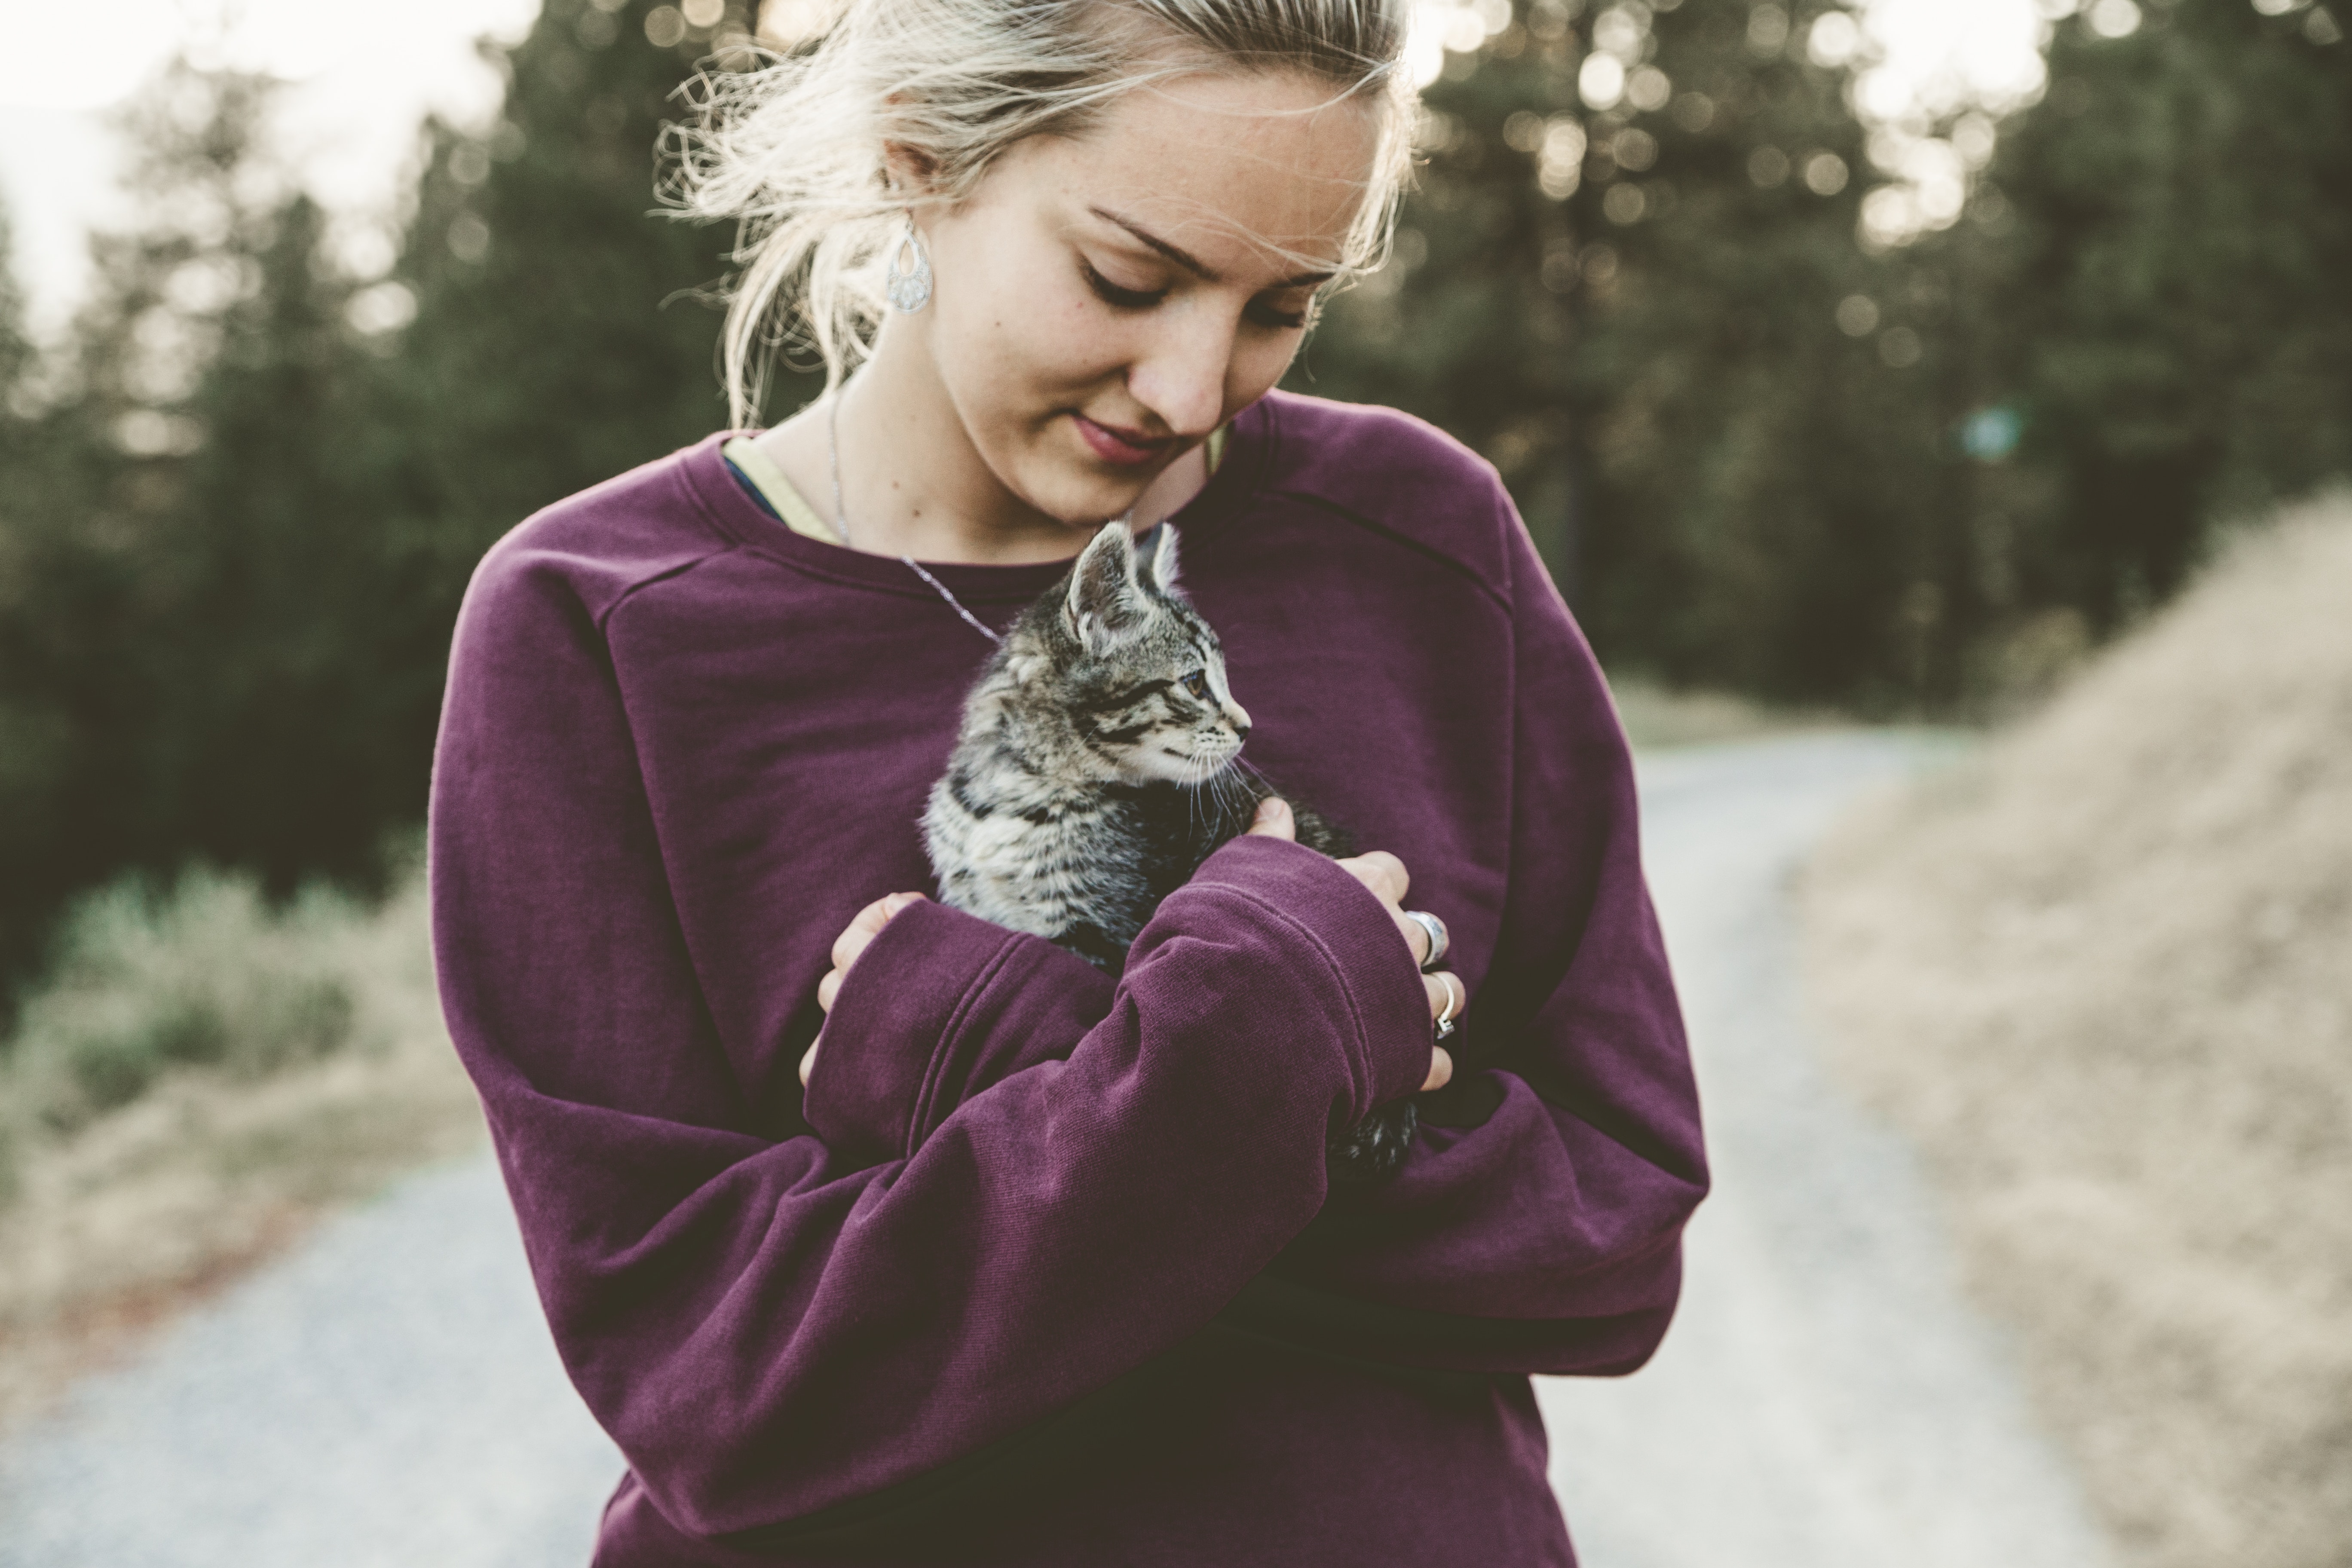
hair, photograph, blond, beauty, hairstyle, purple, fashion, shoulder, outerwear, photography, eye, smile, sweater, cool, jacket, fur, top, long hair, sleeve, winter, street fashion, portrait photography, style, photo shoot